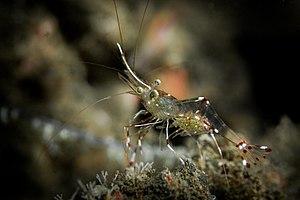
Les Palaemonoidea sont une super-famille de crustacés décapodes.